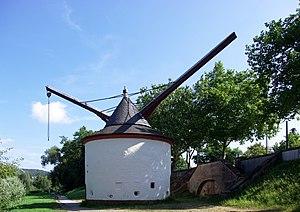
La liste des grues portuaires historiques comprend des grues portuaires historiques du Moyen Age à l'introduction de grues métalliques dans la révolution industrielle au cours du 19ᵉ siècle. Les reconstructions modernes sont également répertoriées.